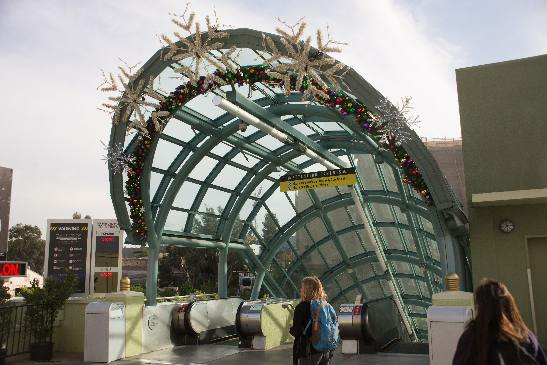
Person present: Yes